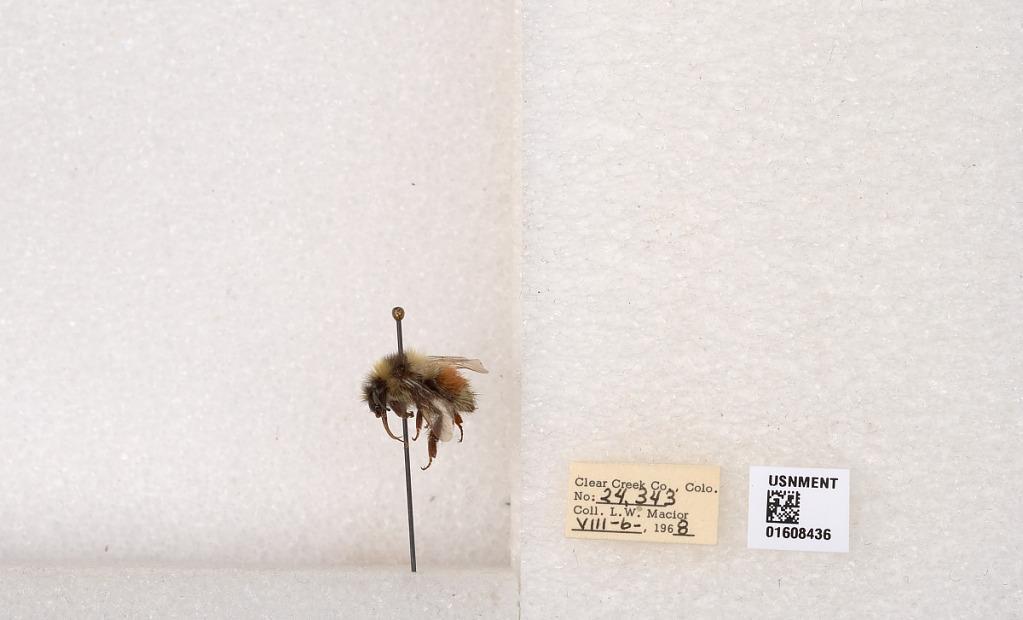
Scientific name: Bombus (Pyrobombus) sylvicola Kirby
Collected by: L. Macior
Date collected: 1968-8-6
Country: United States
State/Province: Colorado
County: Clear Creek
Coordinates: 39.6891, -105.644